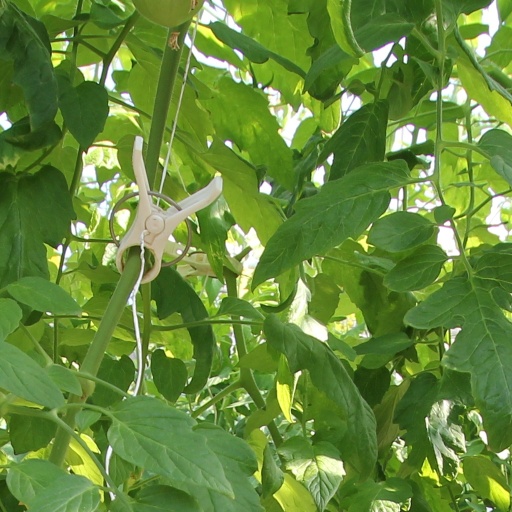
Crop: tomato